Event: Nepal Earthquake
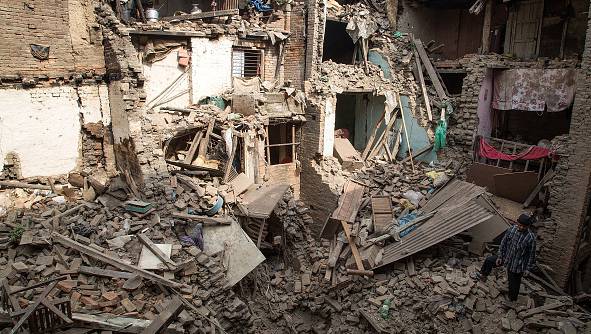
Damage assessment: damage